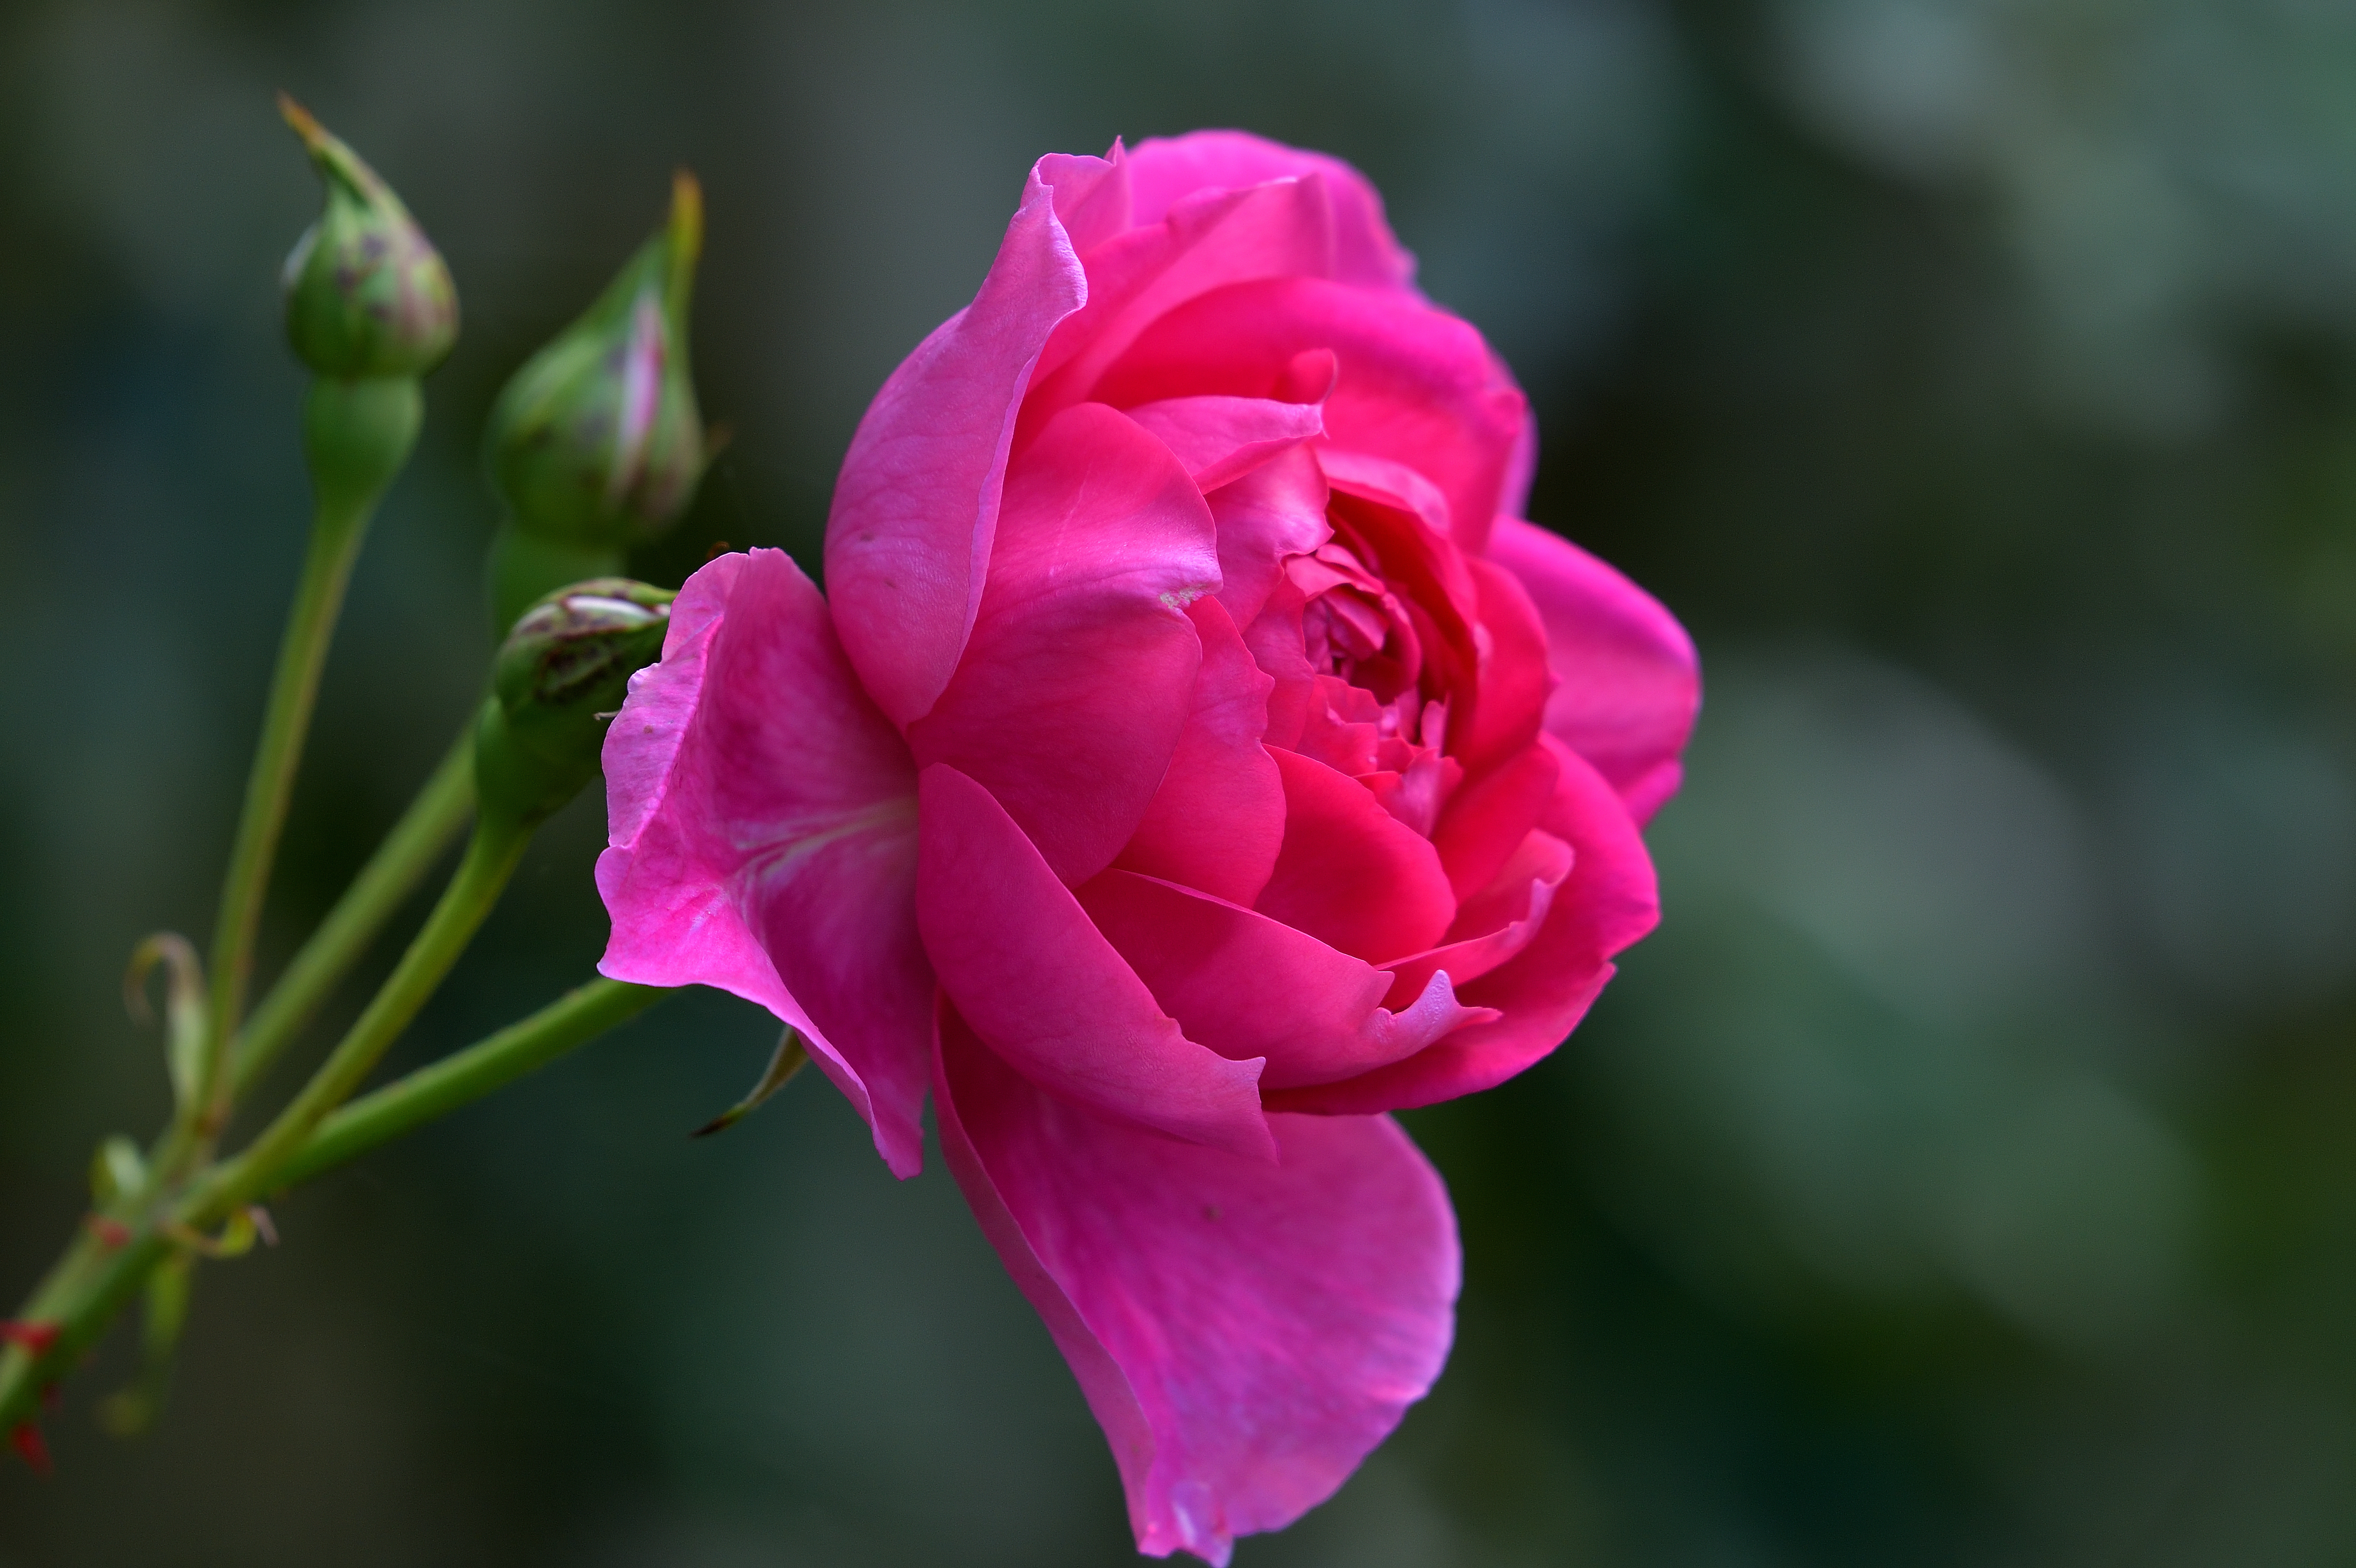
bloemen, flower, flowering plant, petal, pink, garden roses, rose, rose family, floribunda, plant, red, botany, rose order, china rose, close up, Hybrid tea rose, rosa centifolia, plant stem, photography, branch, annual plant, rosa rugosa, macro photography, magenta, bud, wildflower, pink family, shrub, perennial plant